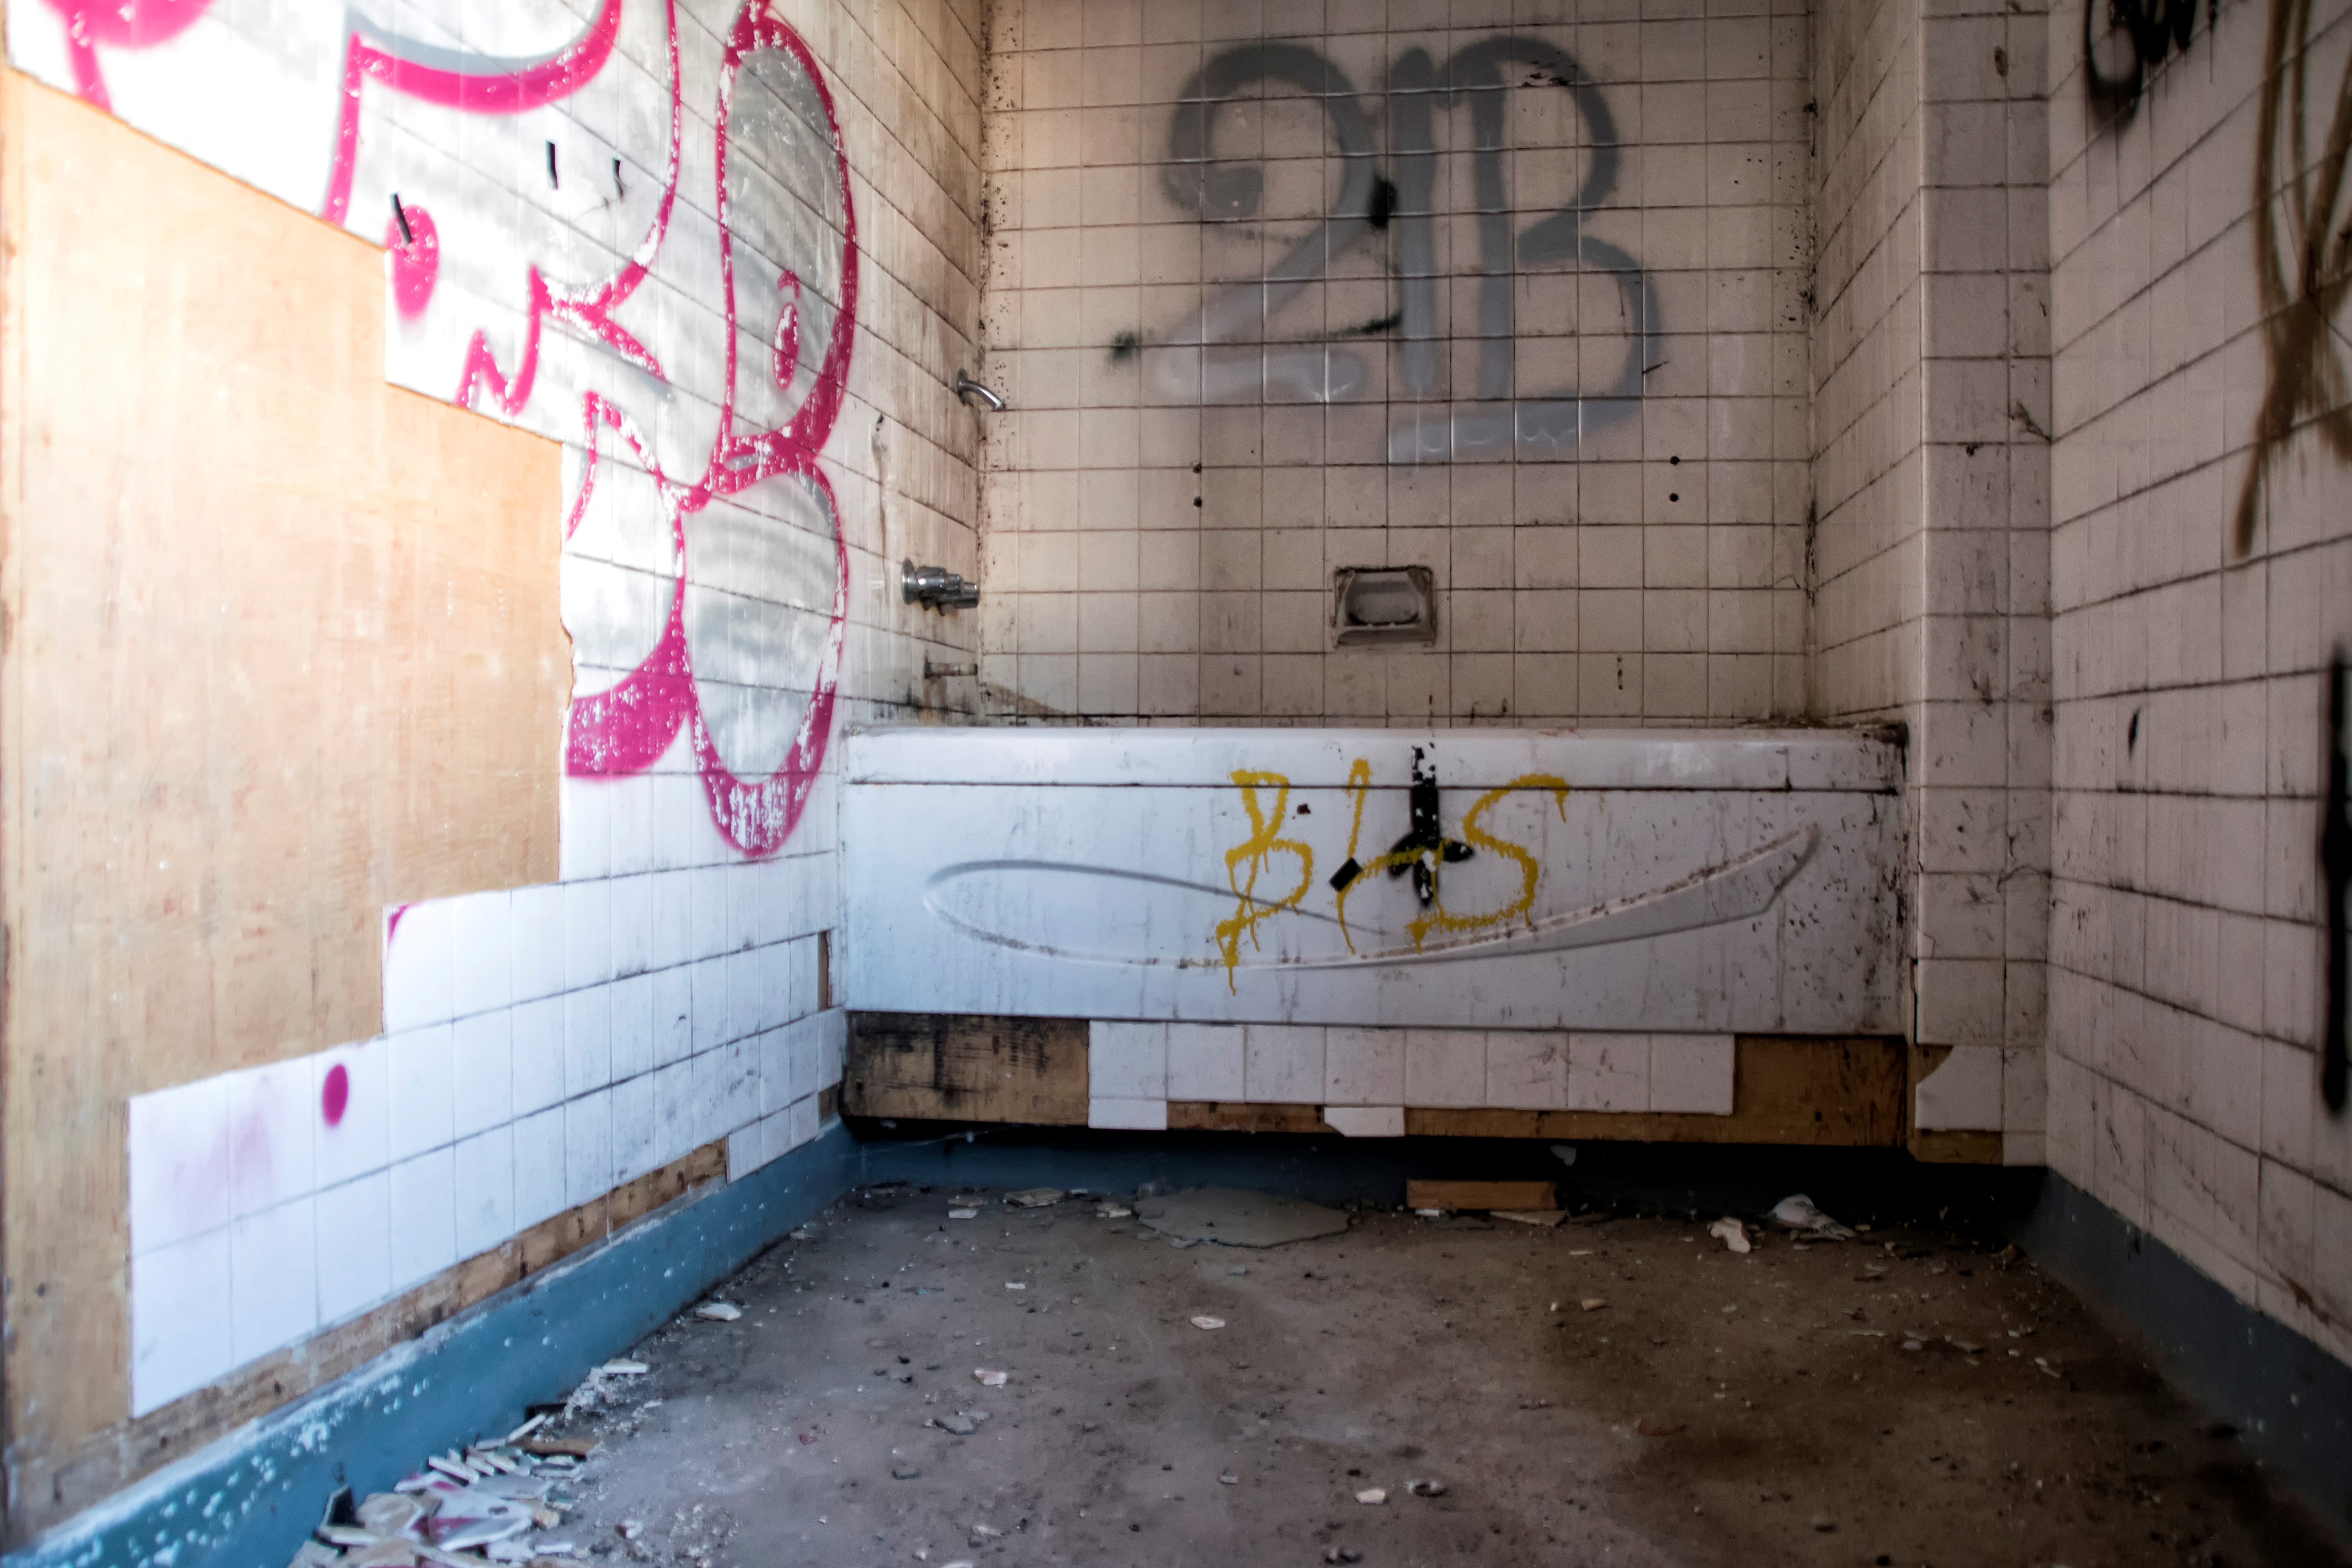
floor, wall, room, art, de, canada, quebec, sainte, clotilde, horton, asile, asylum, flooring